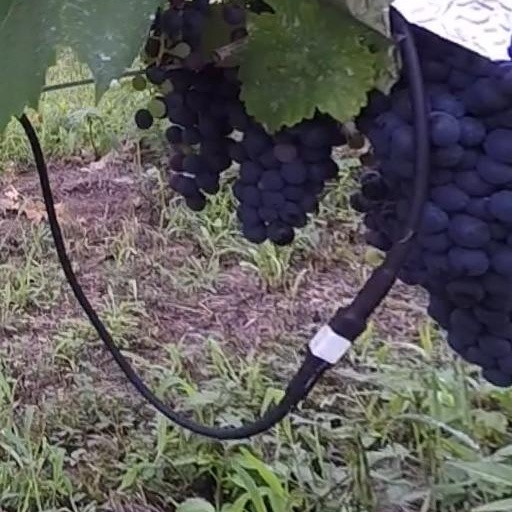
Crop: grape